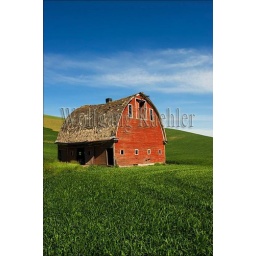
Usa, washington state, palouse country, red barn in wheat field